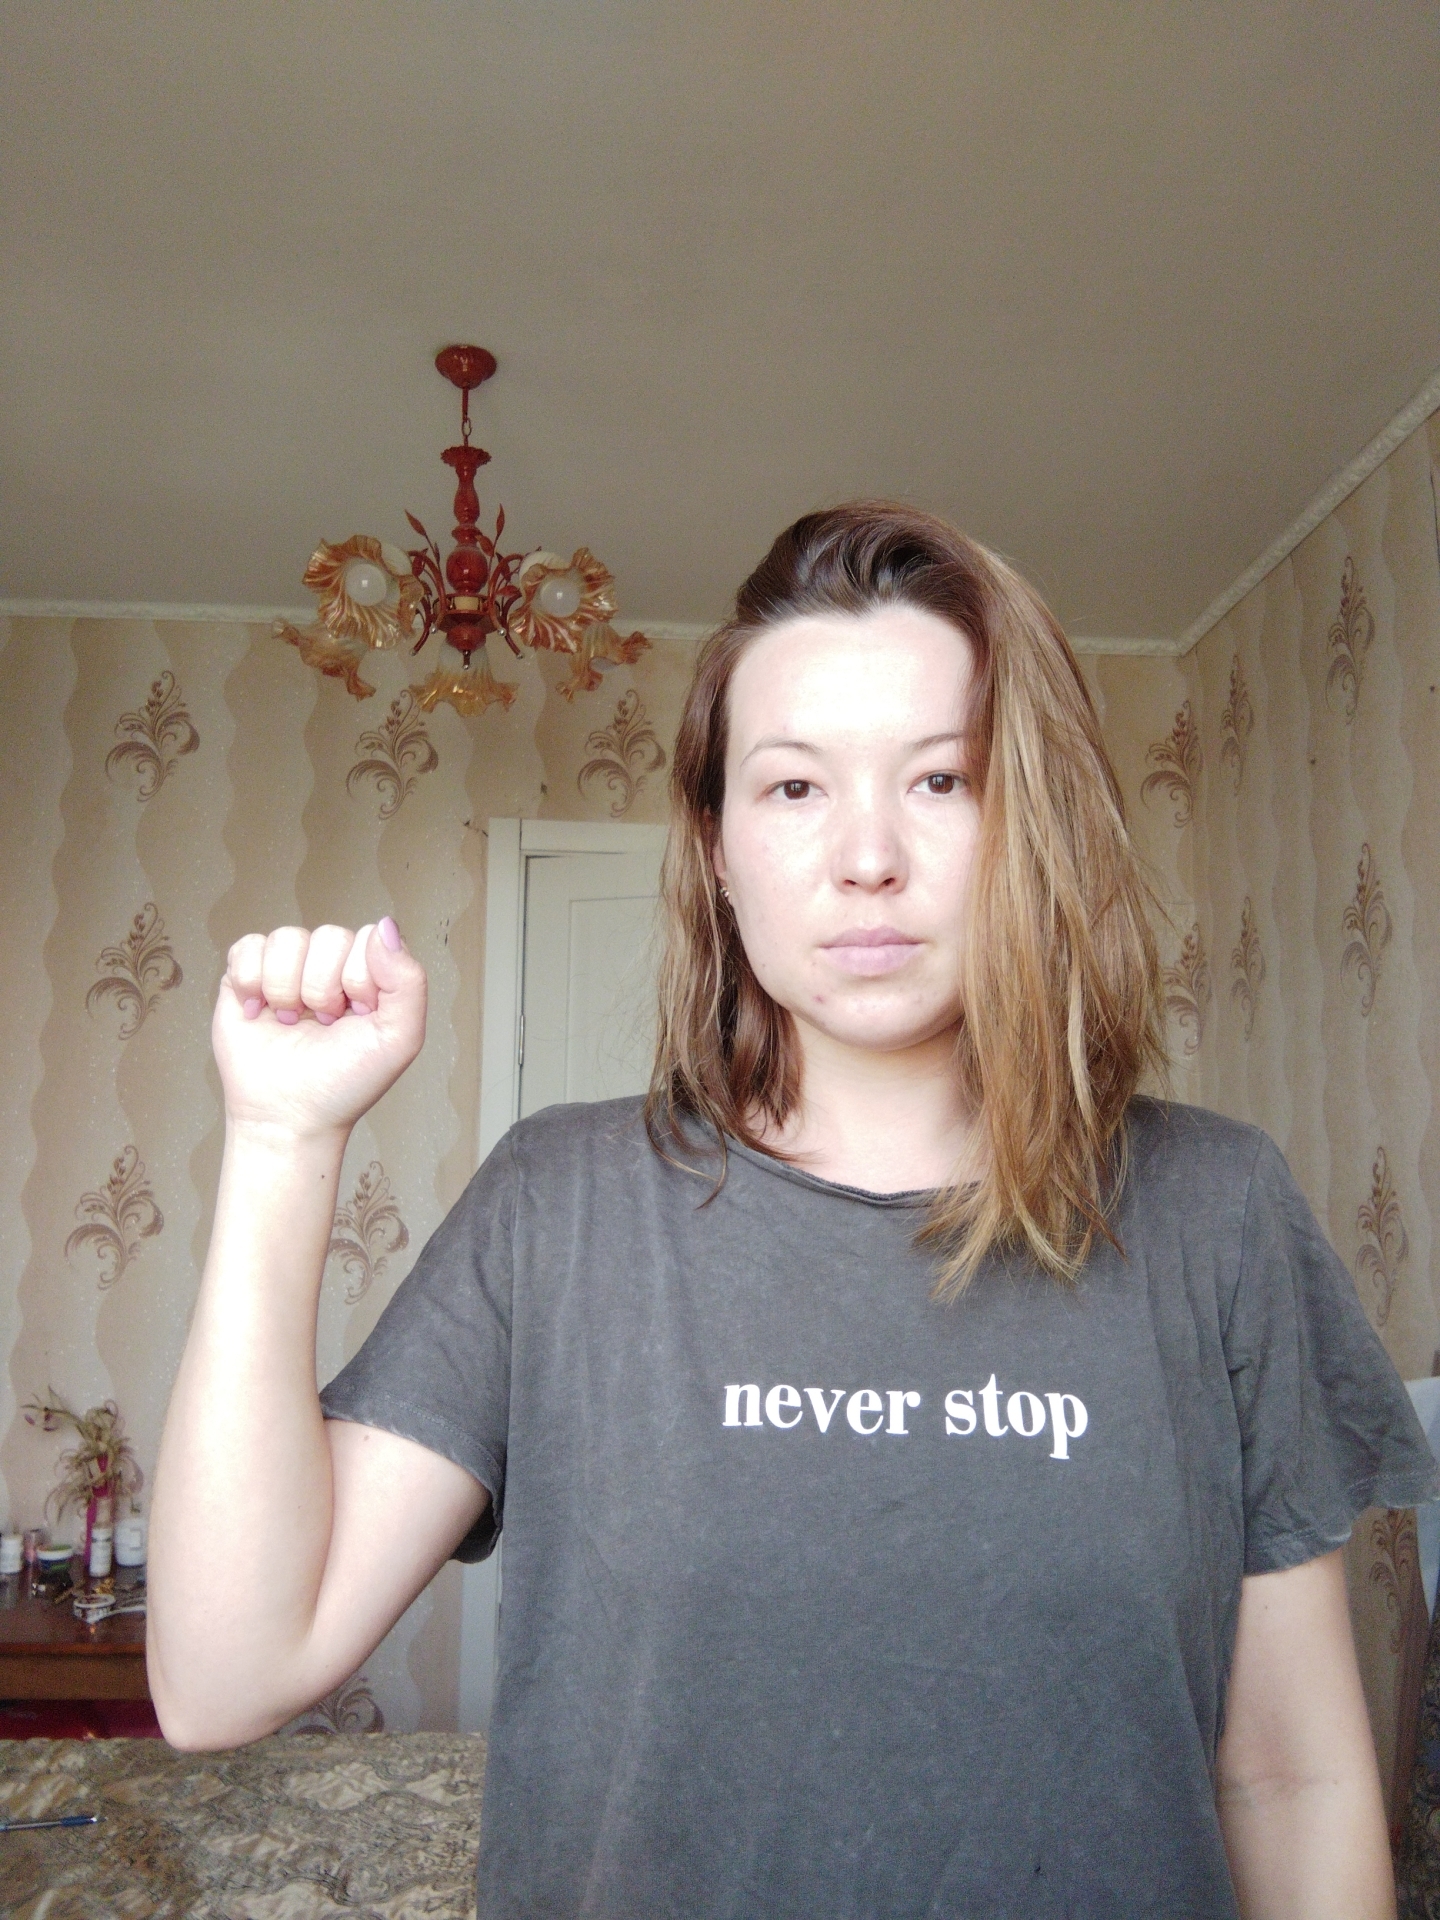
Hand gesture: fist